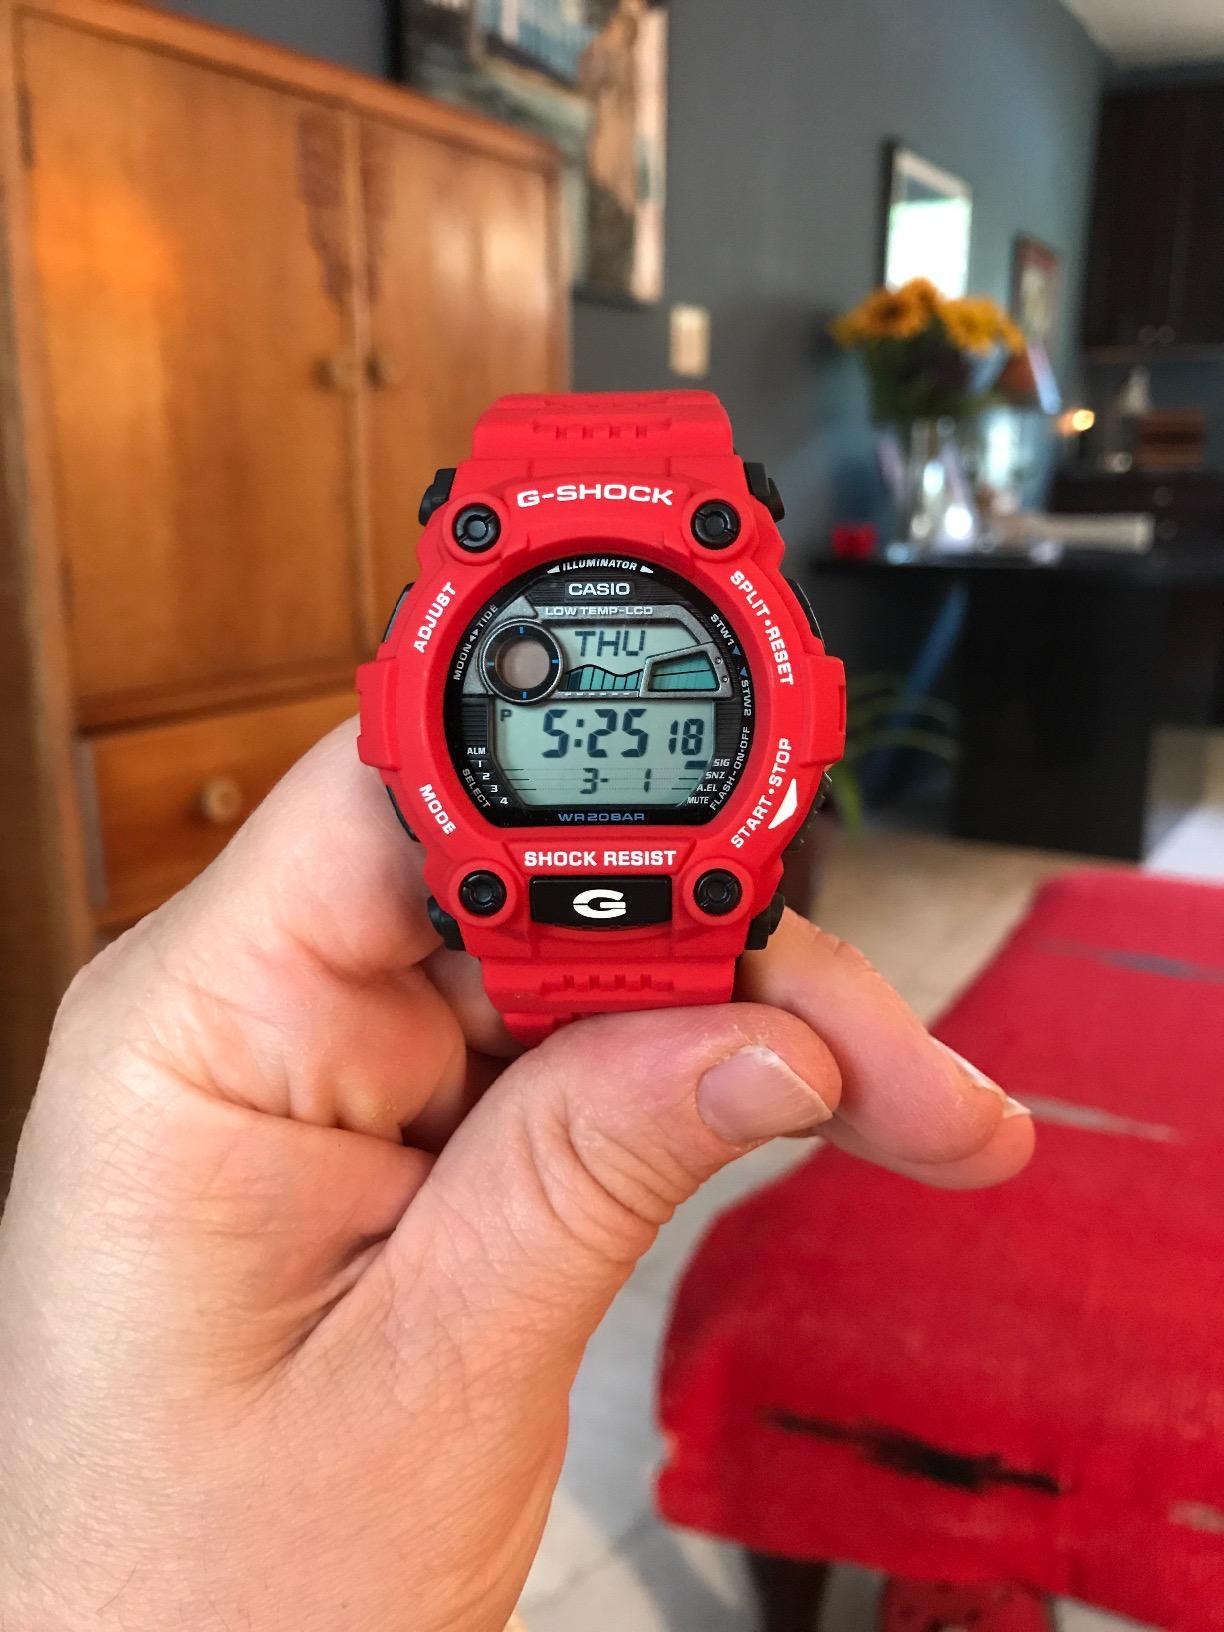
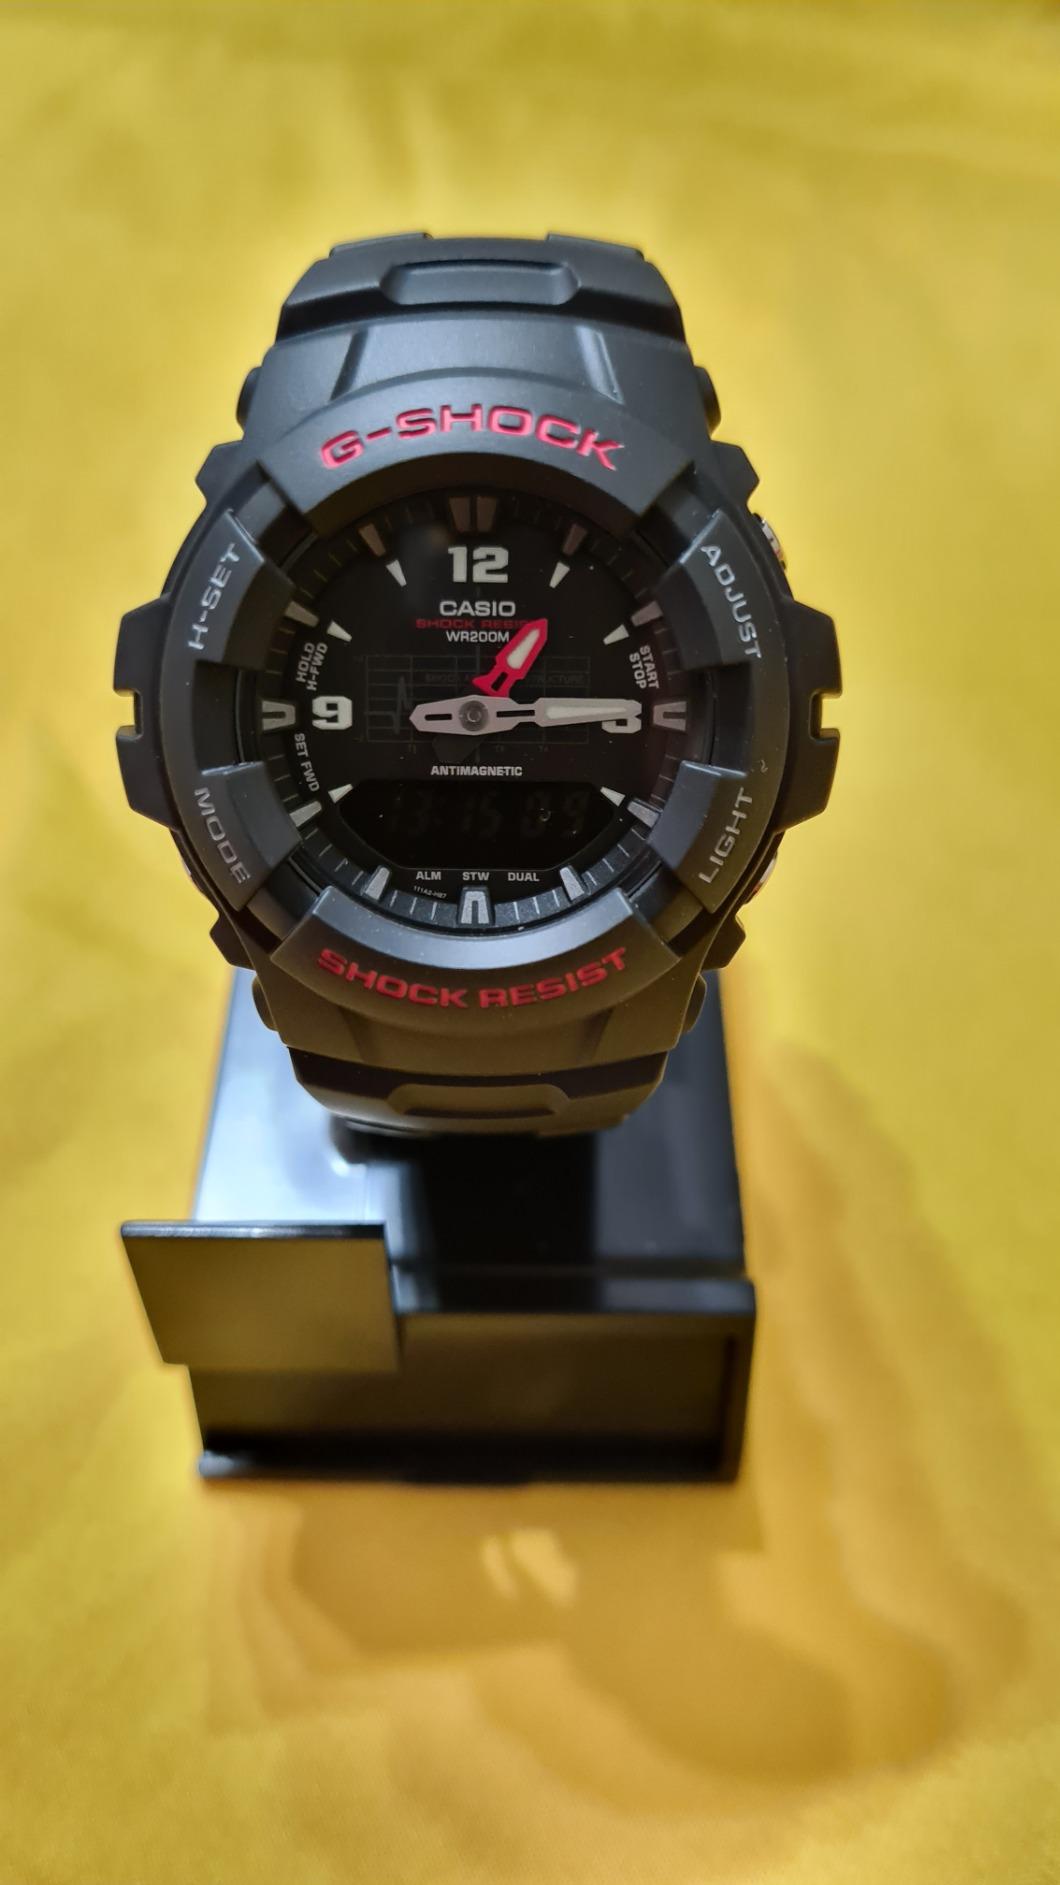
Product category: accessories_watch
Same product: no